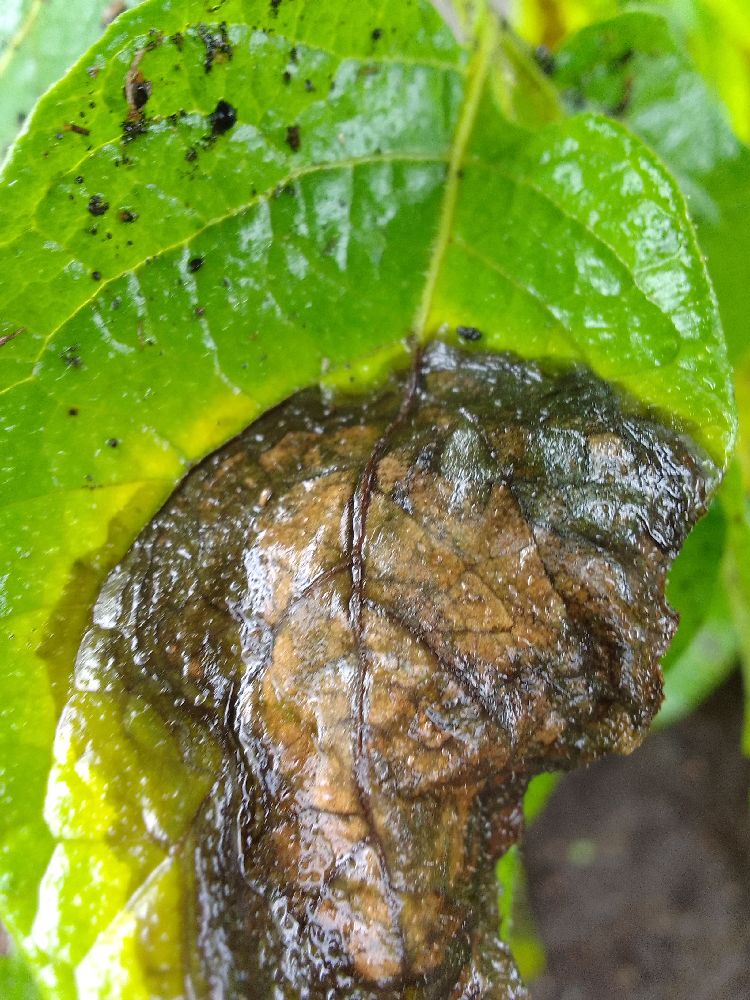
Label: Late blight